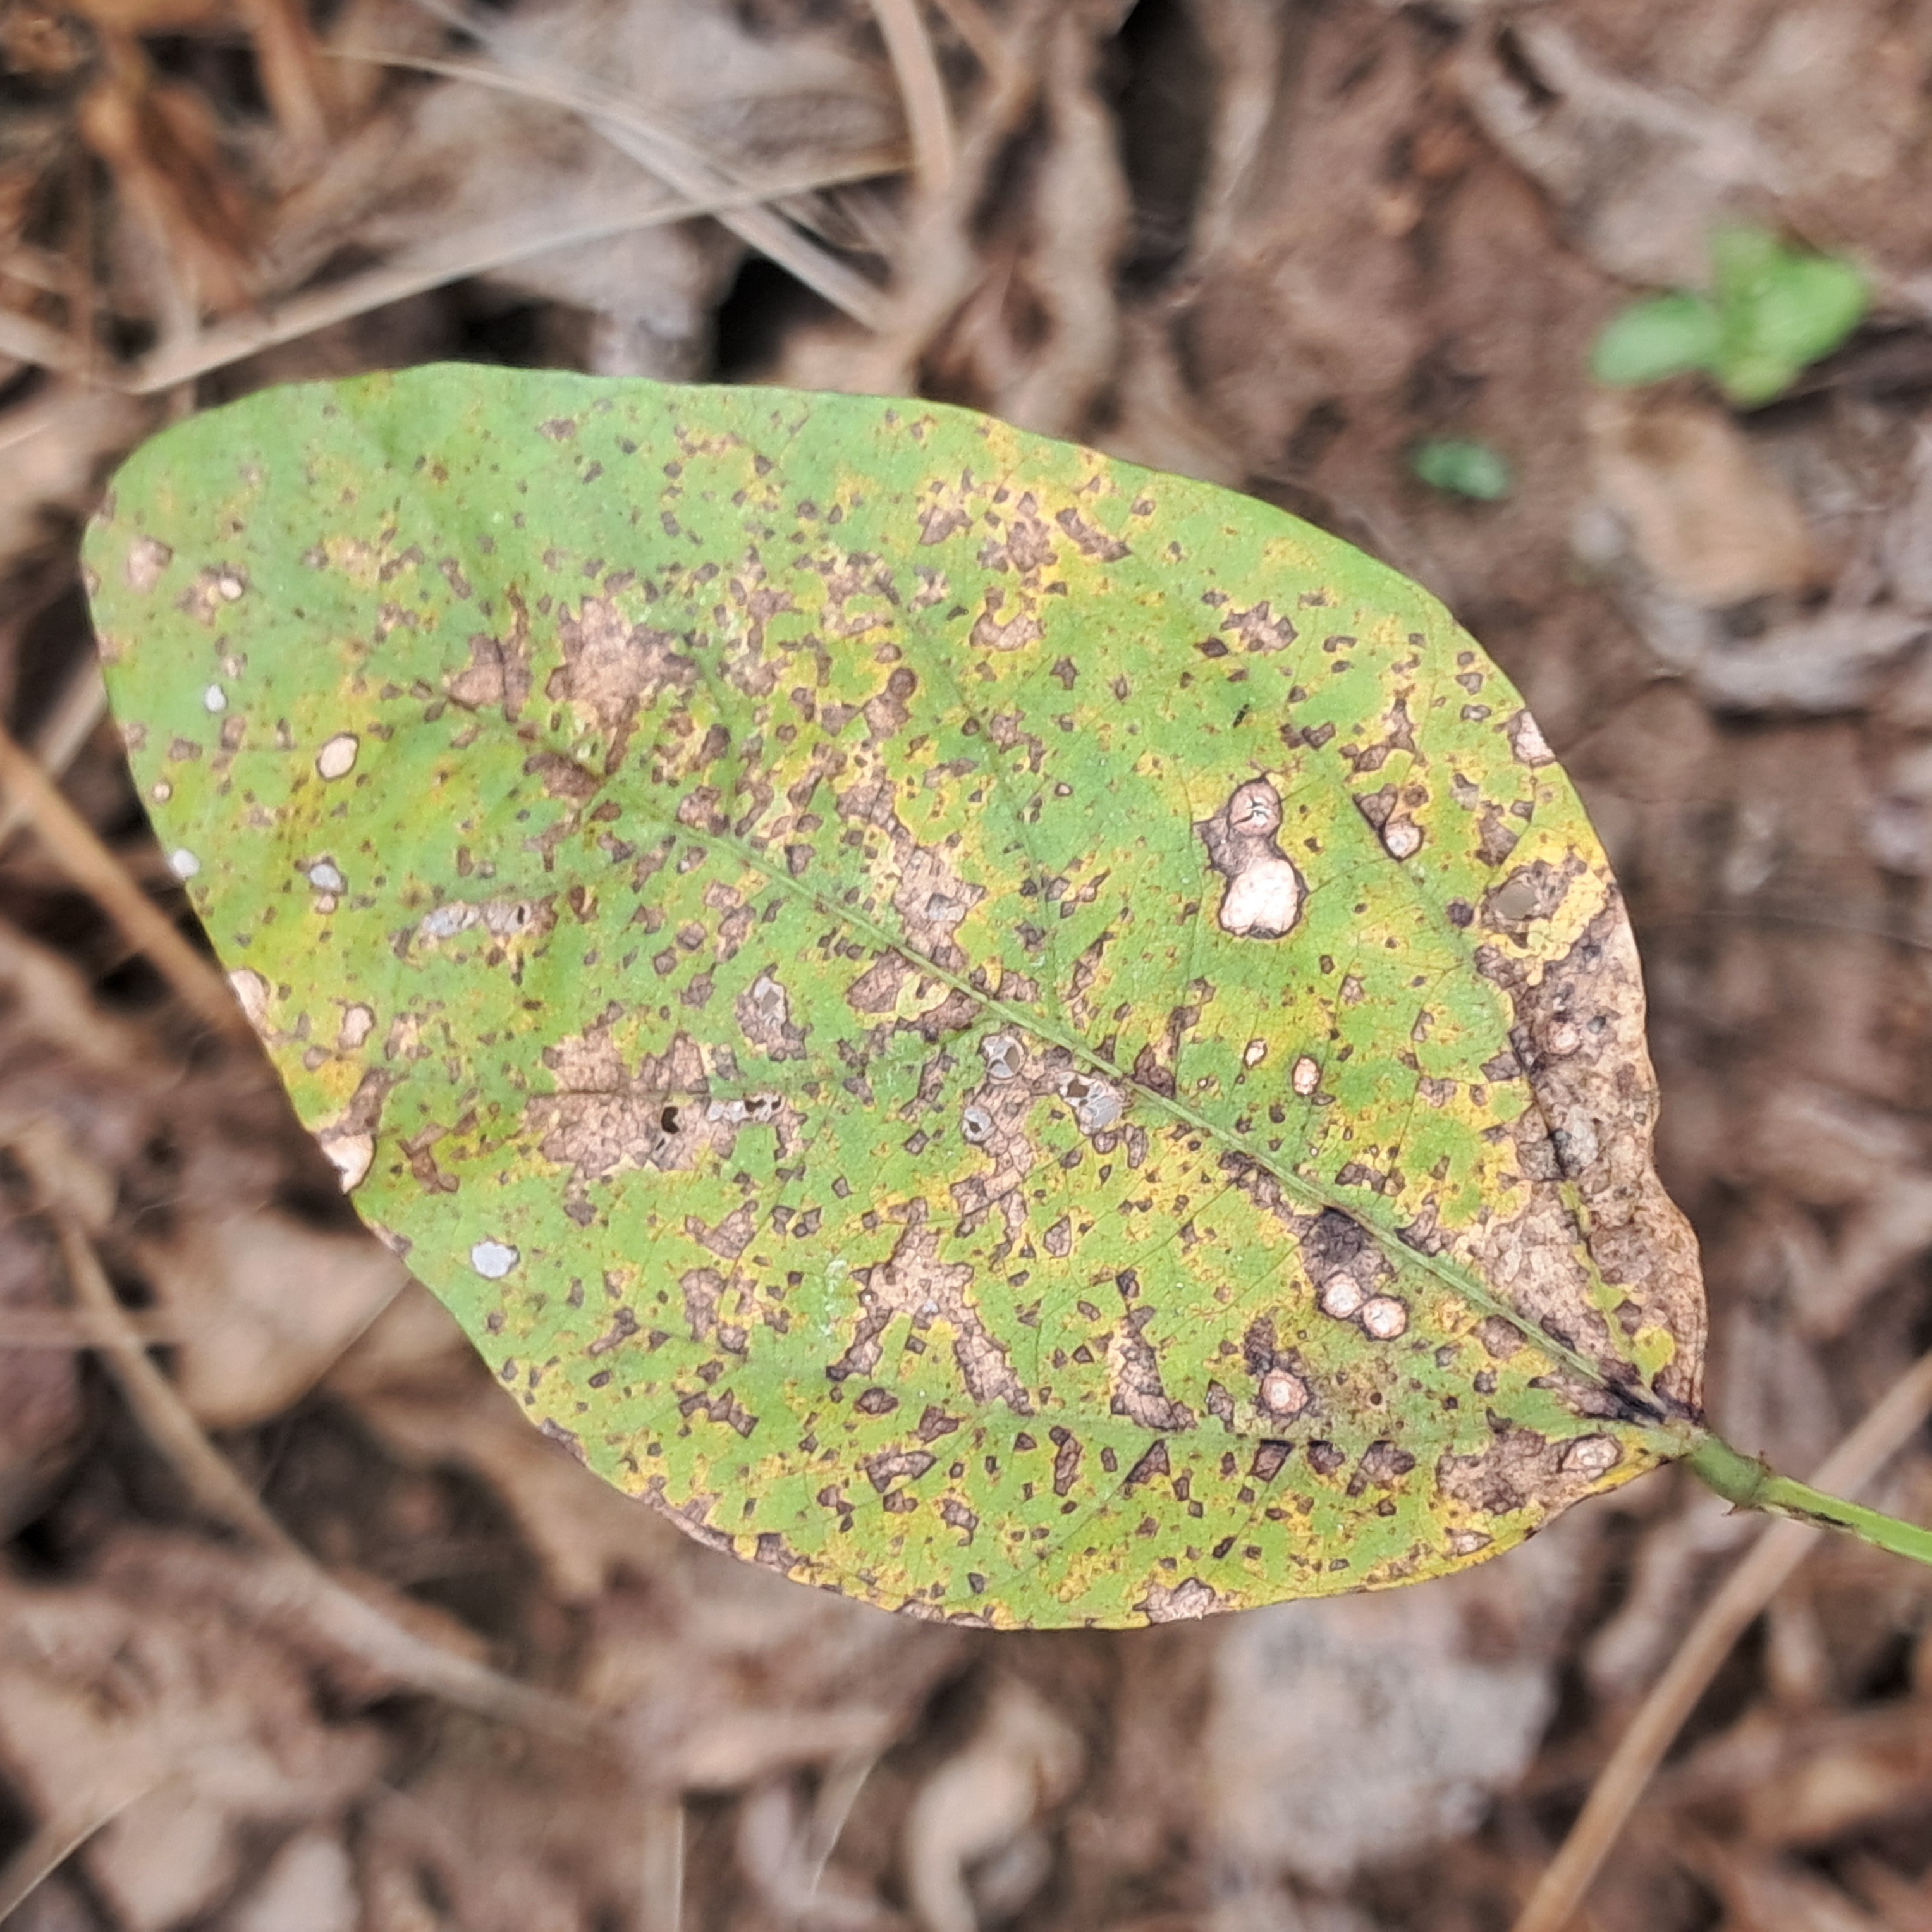
Label: Rust